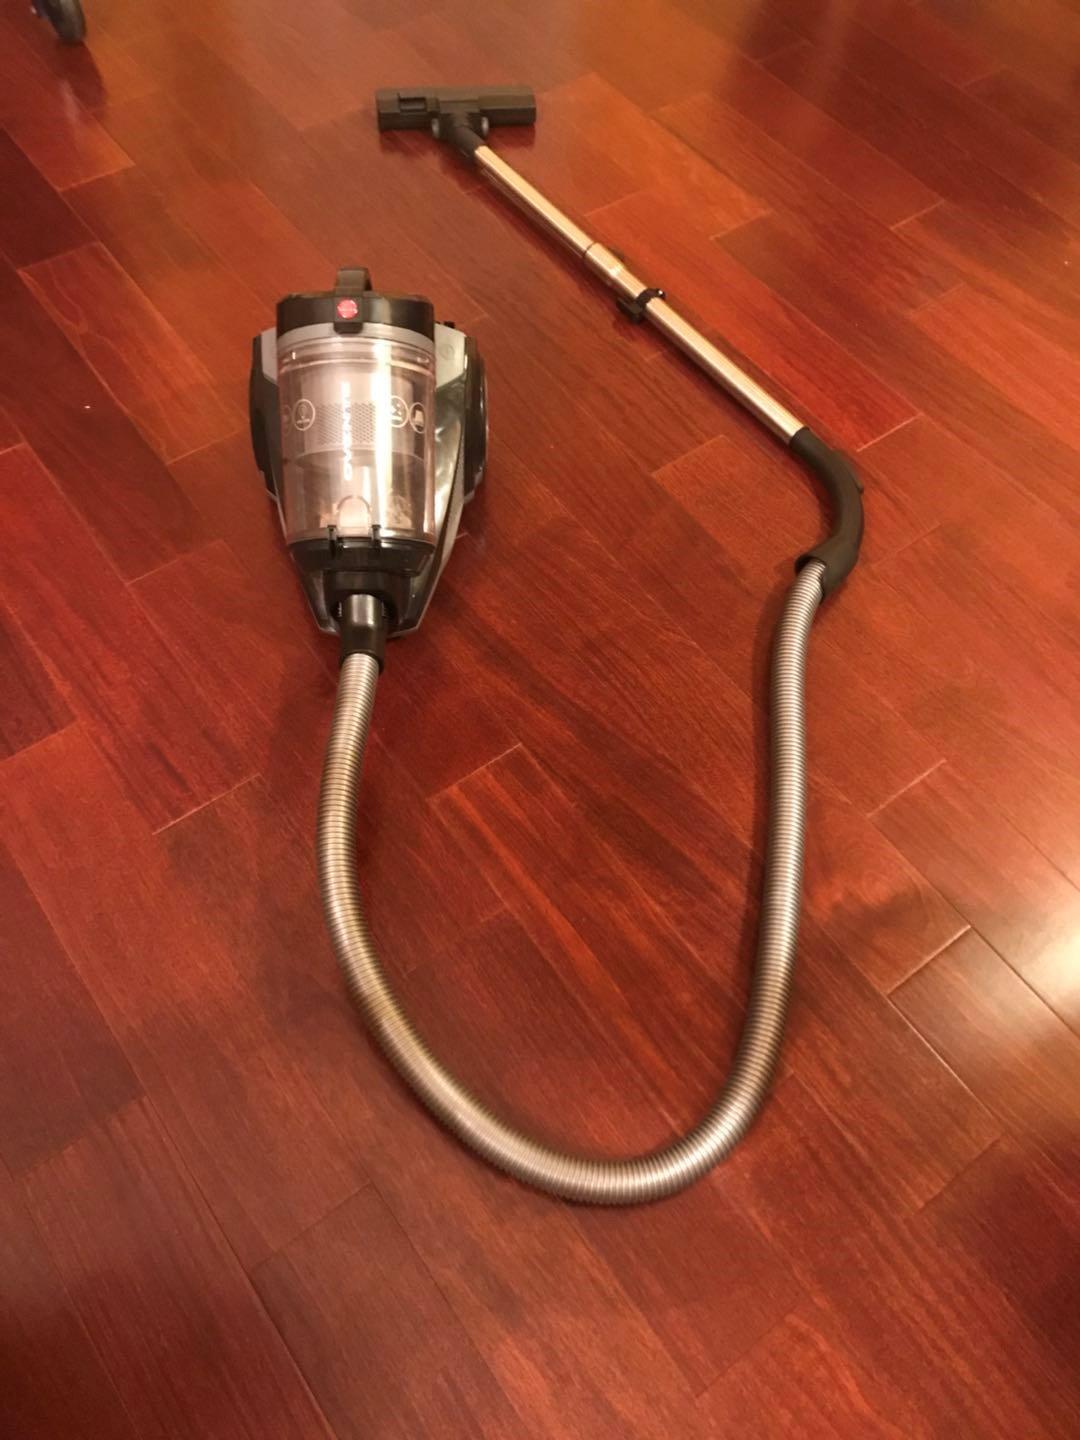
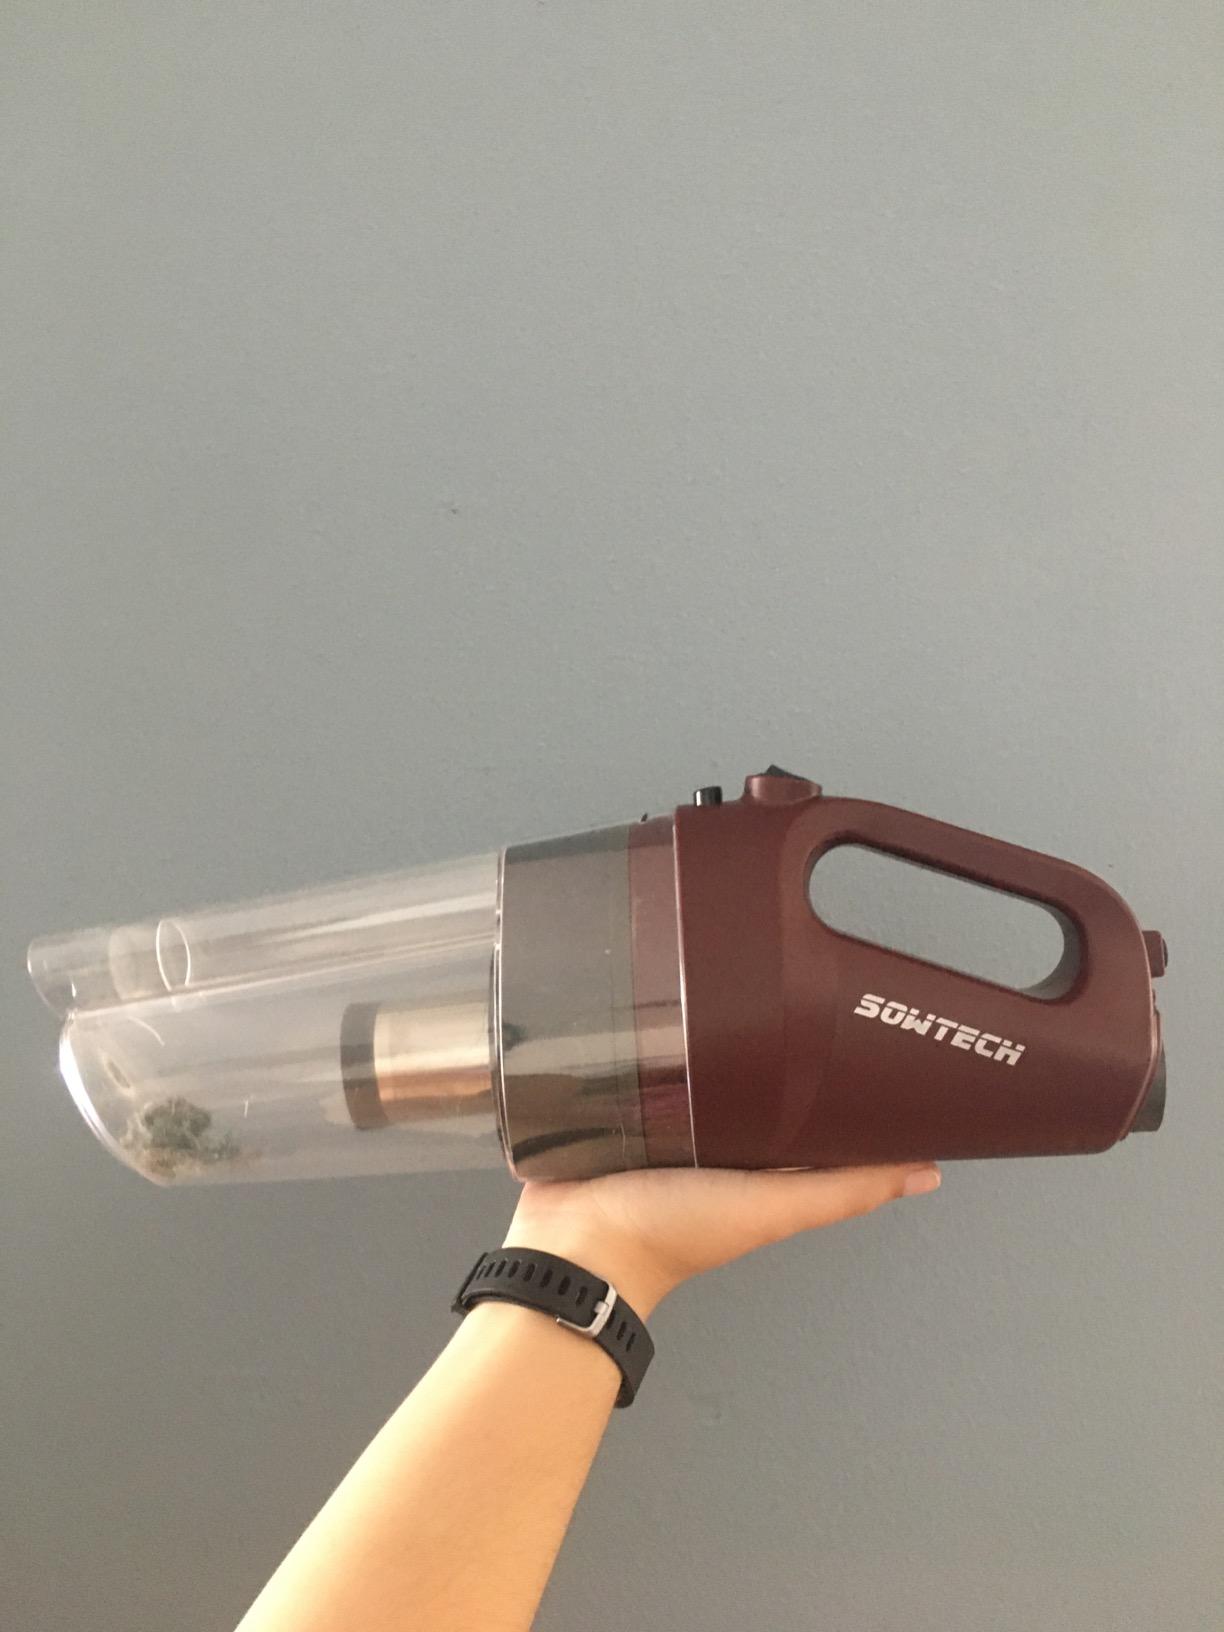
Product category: items_vacuum
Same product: no